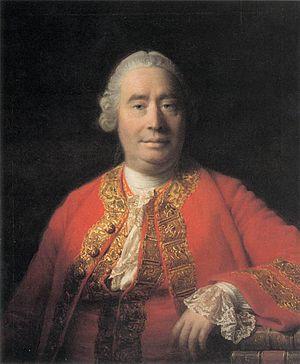
La neuroéthique est une discipline à cheval entre les neurosciences et la philosophie et relève plus particulièrement du domaine de l'éthique.
La justice est un principe philosophique, juridique et moral fondamental : suivant ce principe, les actions humaines doivent être approuvées ou rejetées en fonction de leur mérite au regard de la morale, du droit, de la vertu ou de tout autre norme de jugement des comportements. Quoique la justice soit un principe à portée universelle, ce qui est considéré comme juste varie grandement suivant les cultures. La justice est un idéal souvent jugé fondamental pour la vie sociale et la civilisation.
La philosophie britannique désigne la tradition philosophique des auteurs de l'Angleterre et du Royaume-Uni depuis Anselme de Cantorbéry au XIᵉ siècle.
« Jamais sans doute dans l’histoire […] le thème du progrès n’a à ce point interrogé l’humanité dans son ensemble et l’humanité propre à chaque individu. »
La philosophie, du grec ancien φιλοσοφία, signifiant littéralement « amour de la sagesse », est une démarche de réflexion critique et de questionnement sur le monde, la connaissance et l'existence humaine. Elle existe depuis l'Antiquité en Occident et en Orient, à travers la figure du philosophe, non seulement en tant qu'activité rationnelle mais aussi comme mode de vie. L'histoire de la philosophie permet d'appréhender son évolution.
L’agnosticisme, ou pensée de l'interrogation, est une conception selon laquelle l'esprit humain ne peut accéder à l'absolu. Selon les agnostiques, il est impossible de trancher le débat sur l'existence d'un dieu ou d'une divinité. Il n'y a aucune preuve définitive sur le sujet et il n'est pas possible de se prononcer.
On appelle philosophie moderne la pensée qui, en Occident, s'étend sur ce que les historiens appellent l'époque moderne, incluant une partie de la Renaissance, le XVIIᵉ siècle, et le siècle des Lumières. Elle ne doit pas être confondue avec la philosophie contemporaine.
Une religion est un système de pratiques et de croyances en usage dans un groupe ou une communauté.
Adam Smith est un philosophe et économiste écossais des Lumières. Il reste dans l’histoire comme le père des sciences économiques modernes, dont l'œuvre principale, publiée en 1776, La Richesse des nations, est un des textes fondateurs du libéralisme économique. Professeur de philosophie morale à l'université de Glasgow, il consacre dix années de sa vie à ce texte qui inspire les grands économistes suivants, ceux que Karl Marx appellera les « classiques » et qui poseront les grands principes du libéralisme économique.
Les Lumières écossaises sont la contribution intellectuelle de l’Écosse au mouvement des Lumières. Le ferment intellectuel de cette période qui a duré approximativement de 1730 à 1800 a été permis en grande partie par les conditions économiques et politiques qui ont caractérisé l'Écosse au siècle des Lumières à la suite de l’Acte d’Union entre l’Angleterre et l’Écosse.